Indian cuisine

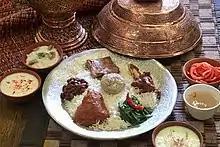
Wazwan

Delhi was once the capital of the Mughal empire, and it became the birthplace of Mughlai cuisine. Delhi is noted for its street food. The Paranthewali Gali in Chandani Chowk is just one of the culinary landmarks for stuffed flatbread ("parathas").